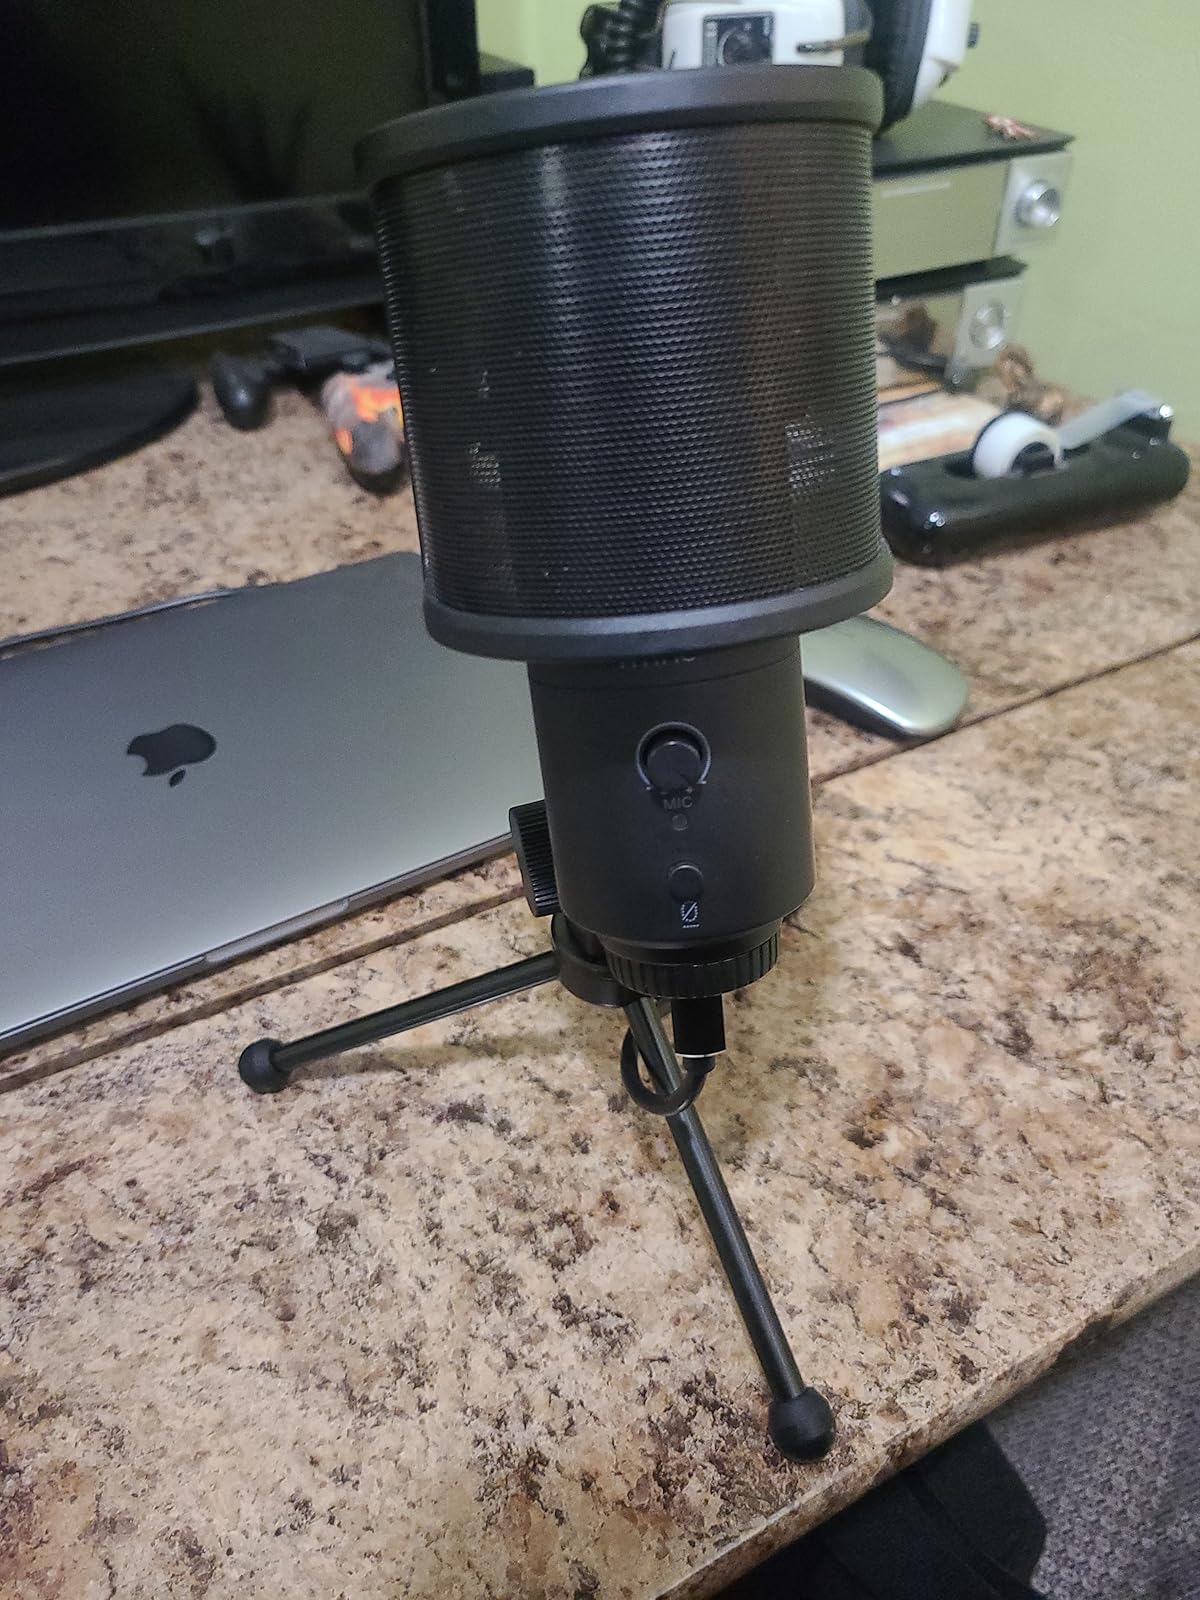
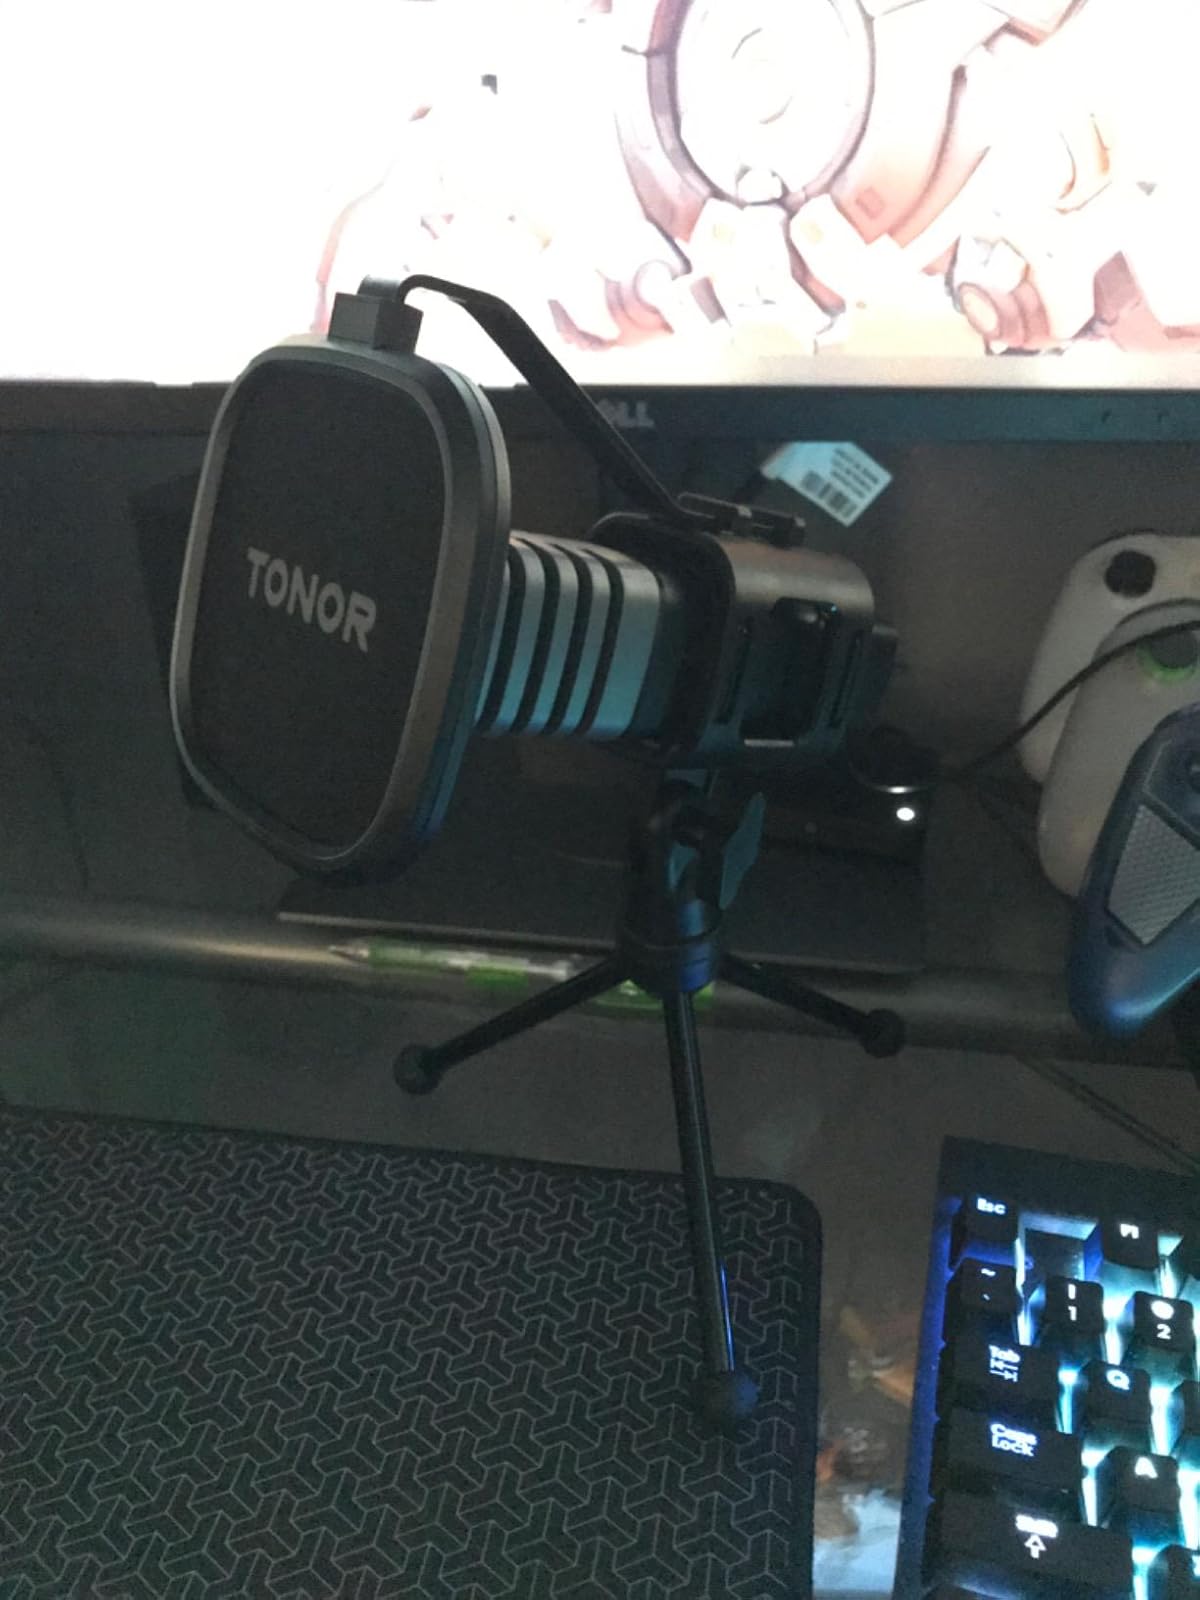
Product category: microphone
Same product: no